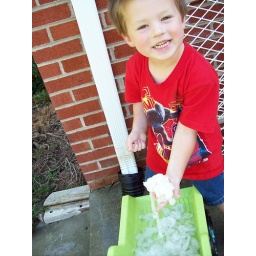
silas and logan soaked cotton balls in water all day and played with it like clay. it was really pretty cool.